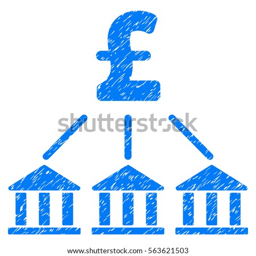
grainy textured icon for overlay watermark stamps .